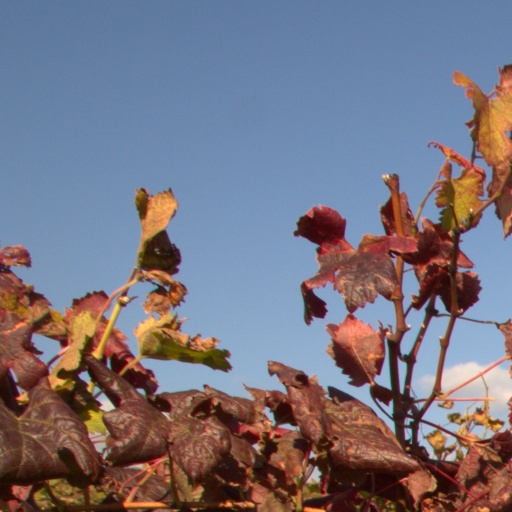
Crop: grape